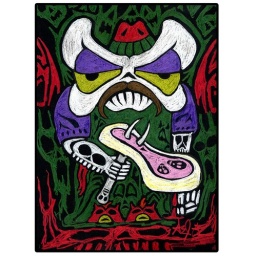
Sick Cook Off color pencil on black paper by Mando Padilla